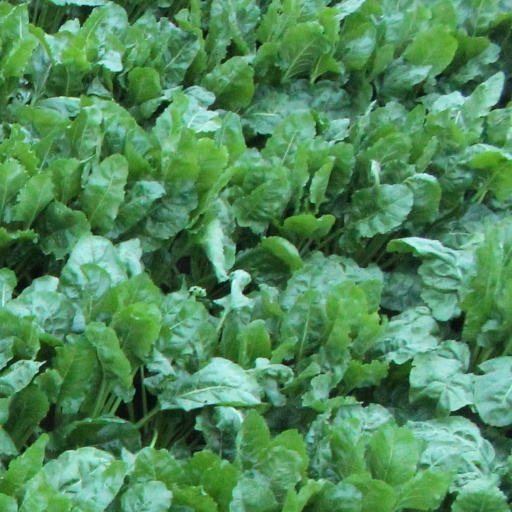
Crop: sugar beet